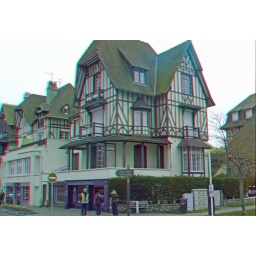
Le Touquet France in anaglyph 3D stereo red blue glasses to view